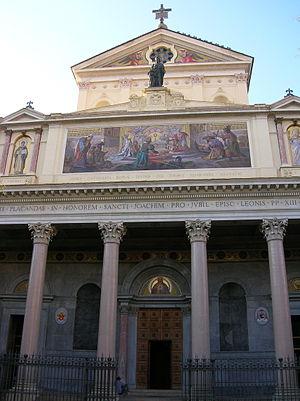
Eglise San Giacchino in Prati in Rome
L'église San Gioacchino in Prati est une église romaine située dans le rione de Prati sur la via Pompeo Magno à côté de la piazza dei Quiriti.